Losers (film)

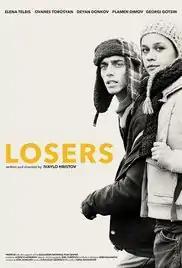
Theatrical release poster

Losers ("Karatsi") is a 2015 Bulgarian comedy-drama film directed by Ivaylo Hristov. It won the Golden George at the 2015 Moscow International Film Festival. It was selected as the Bulgarian entry for the Best Foreign Language Film at the 89th Academy Awards but it was not nominated.